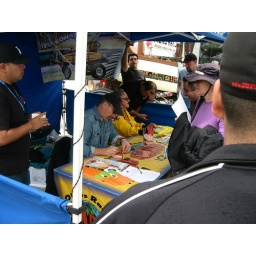
Guy in yellow jacket is george barris...a legendary custom car builder for the movies and tv shows